Auditions (film)

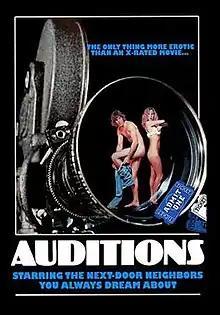
Theatrical release poster

Auditions is a 1978 American erotic mockumentary black comedy film directed by Harry Hurwitz (credited as Harry Tampa). It was written by Albert Band and Charles Band, and stars Bonnie Werchan, Rick Cassidy and Linnea Quigley. Hurwitz also appears in the film as the director, although he is not credited. The film follows the process of casting actors and actresses for a pornographic film. Although several actual porn stars are in the film, it does not depict any actual sexual acts. It was remade in 1999 as "Auditions from Beyond".